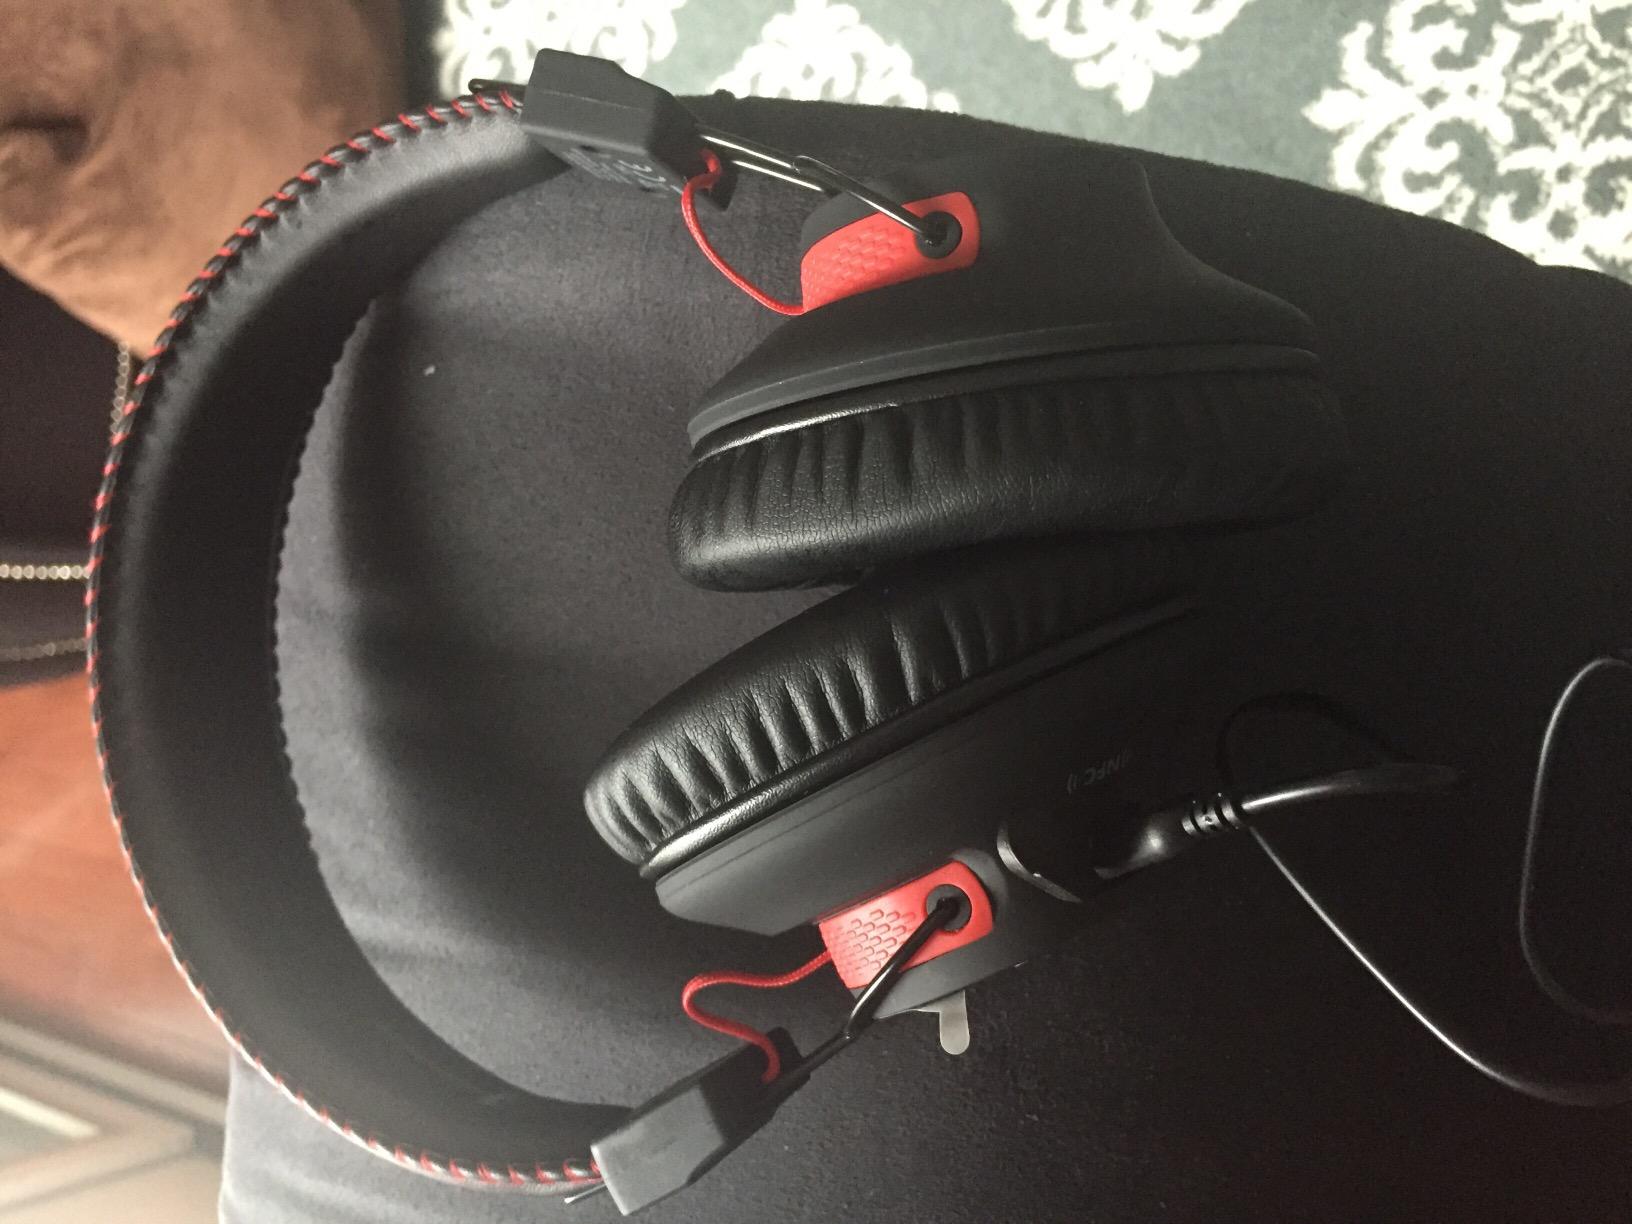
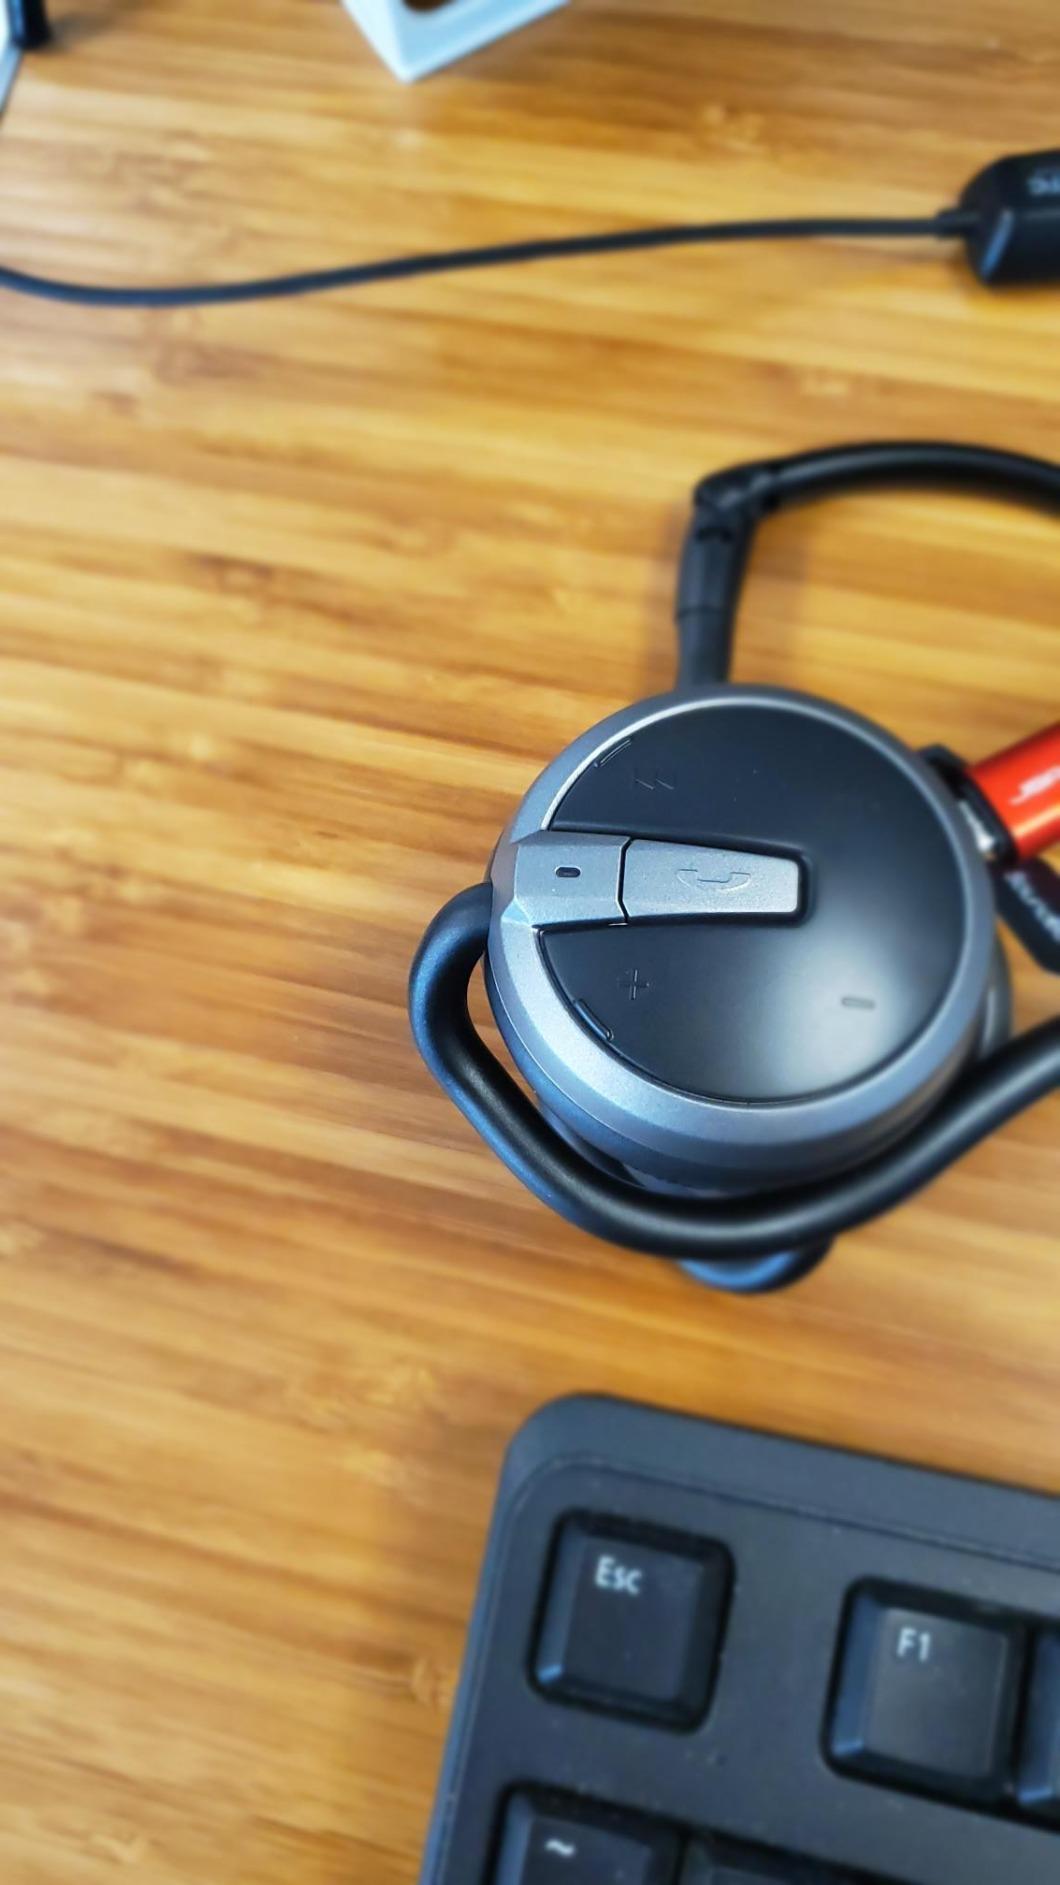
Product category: headphones
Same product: no